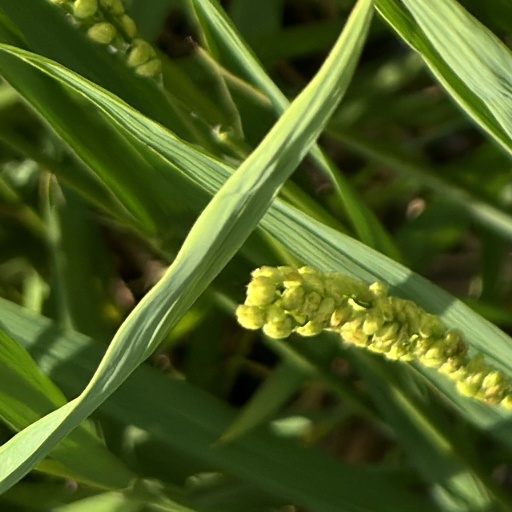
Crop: rice